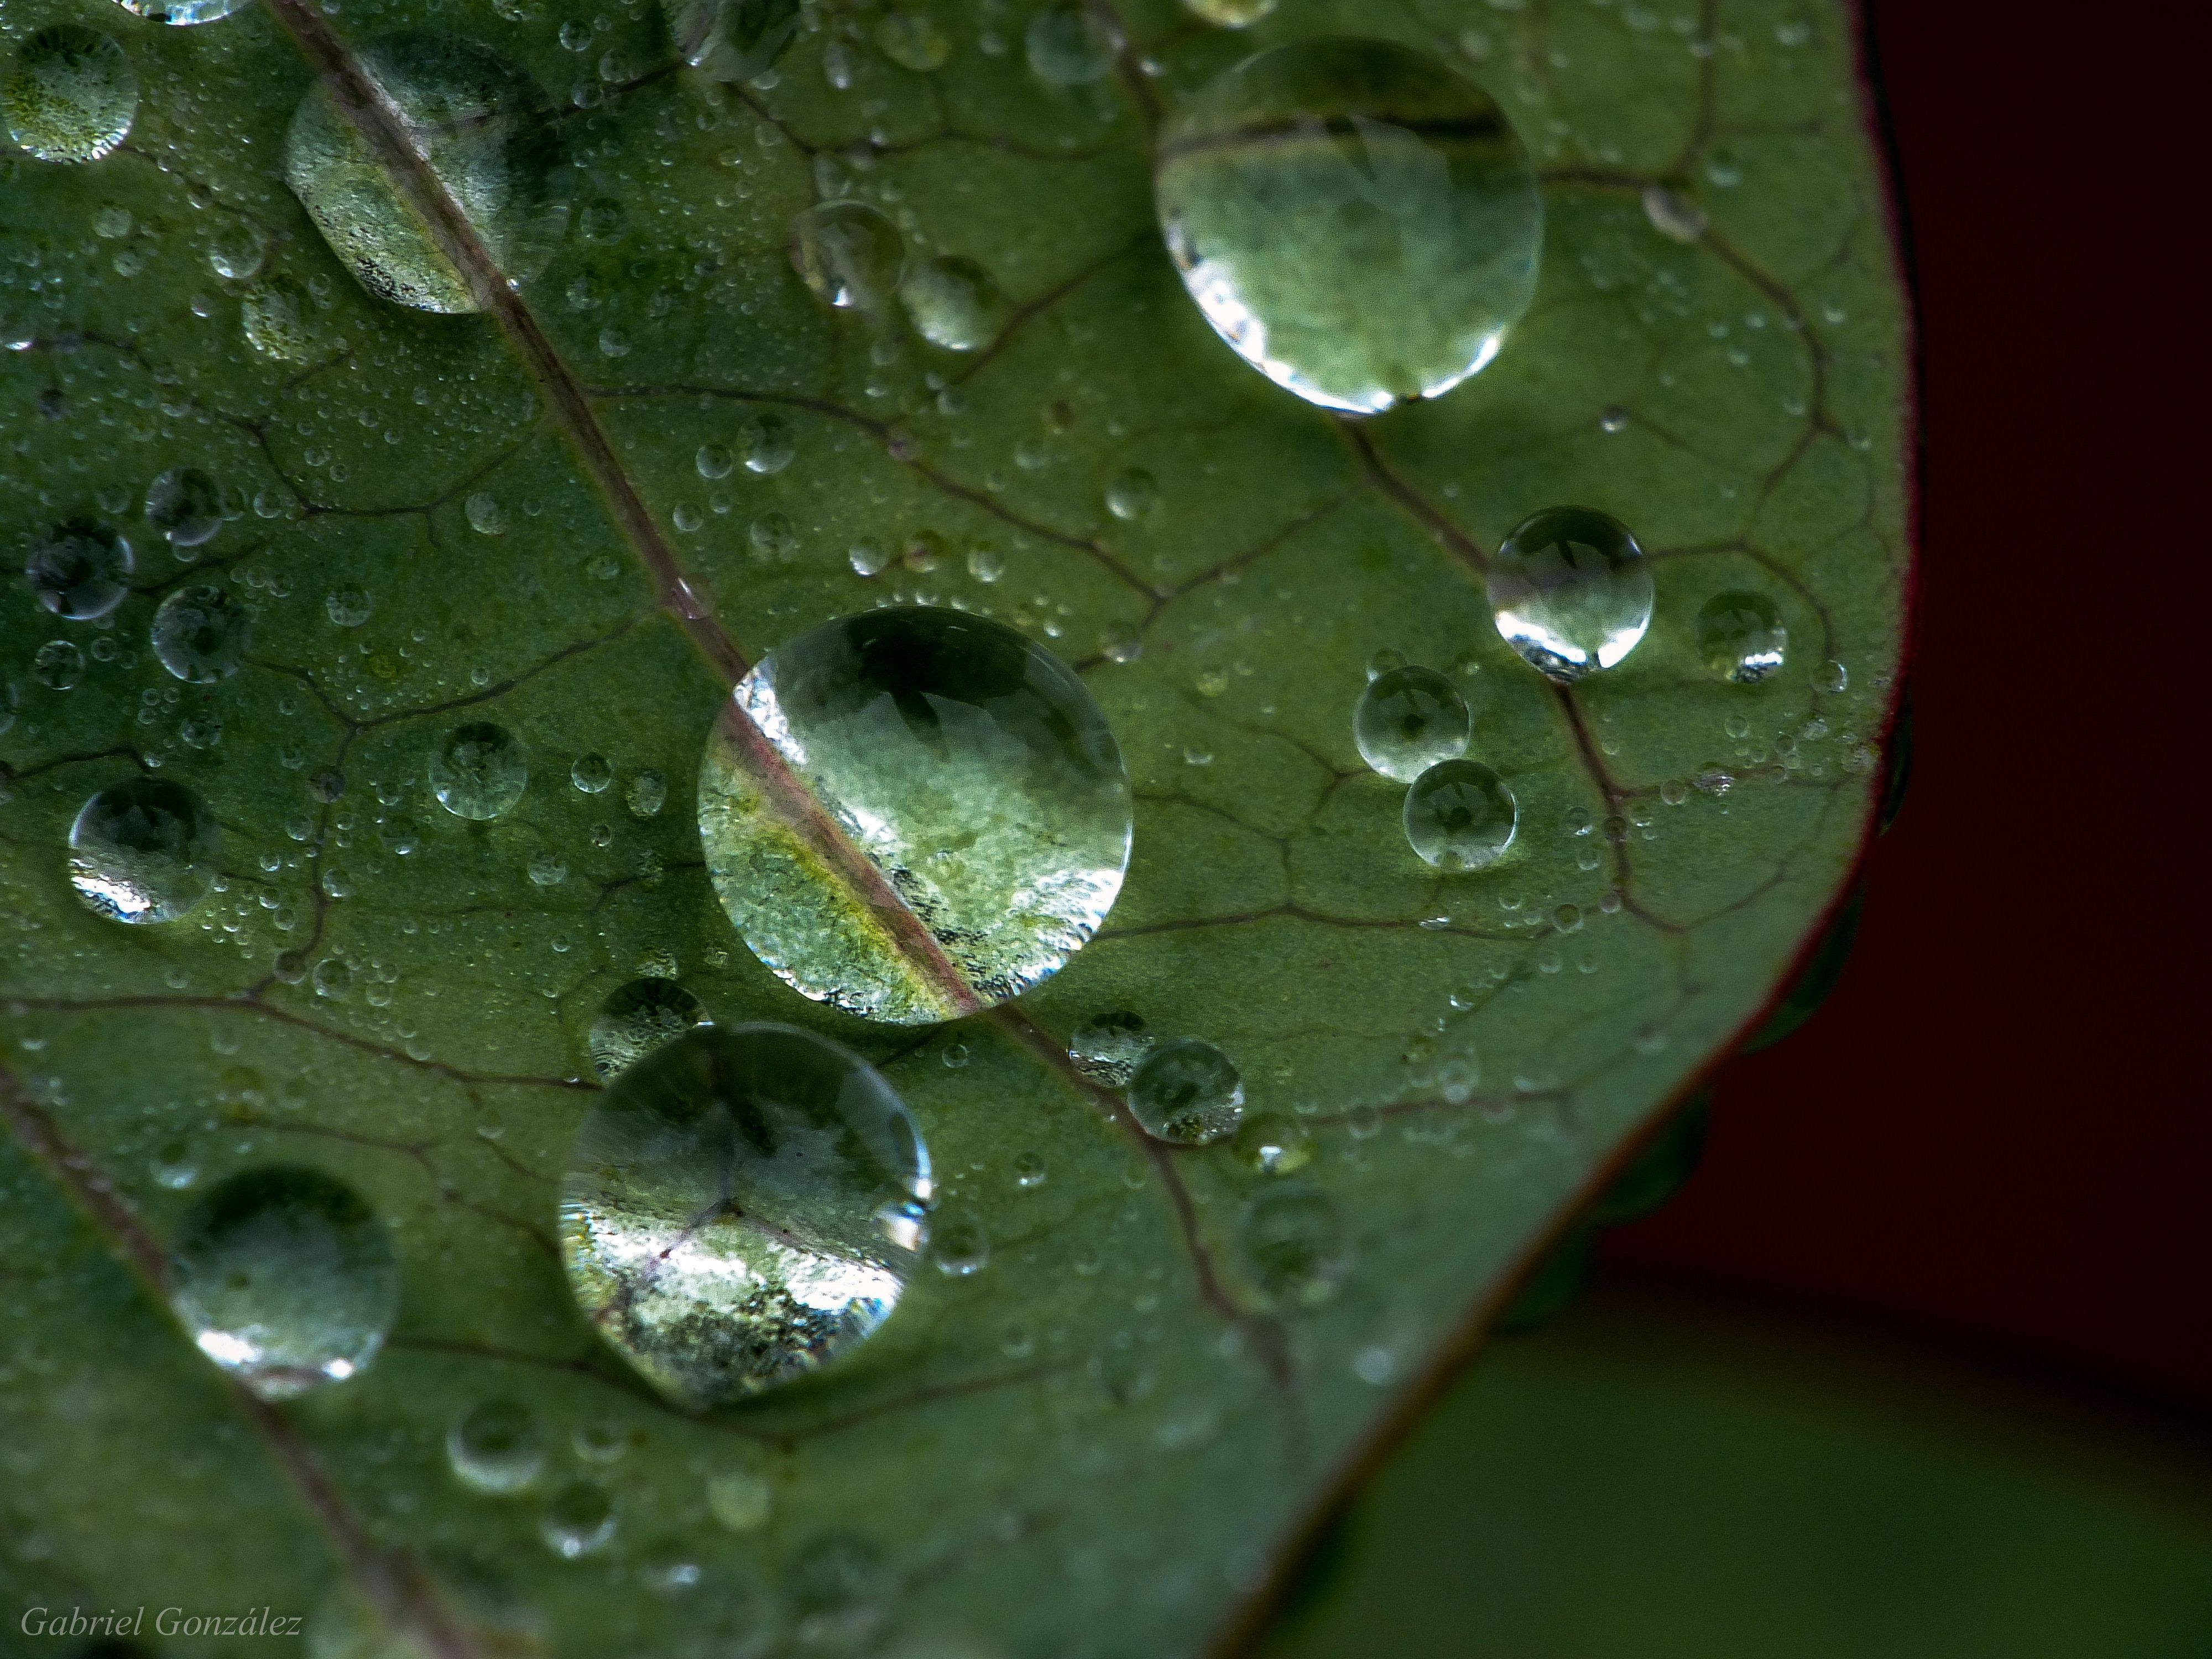
water, nature, drop, dew, plant, leaf, flower, green, macro, botany, flora, fauna, close up, moisture, ggl1, gaby1, xovesphoto, varios, some, gphoto, raynox250, fujifilmxs1, macro photography, annual plant, plant stem